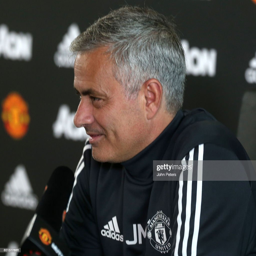
soccer player speaks during a press conference .